Letterkenny University Hospital

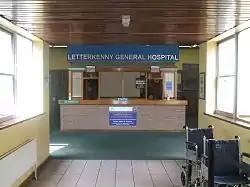
Reception desk area before the floods

Letterkenny University Hospital is a general hospital at Letterkenny, County Donegal, Ireland. One of Ireland's busiest, the campus is divided by a main road heading on towards the North/West of Donegal on the N56 road (Ireland). A teaching hospital, it maintains links with the University of Galway, ATU Letterkenny and the Royal College of Surgeons.